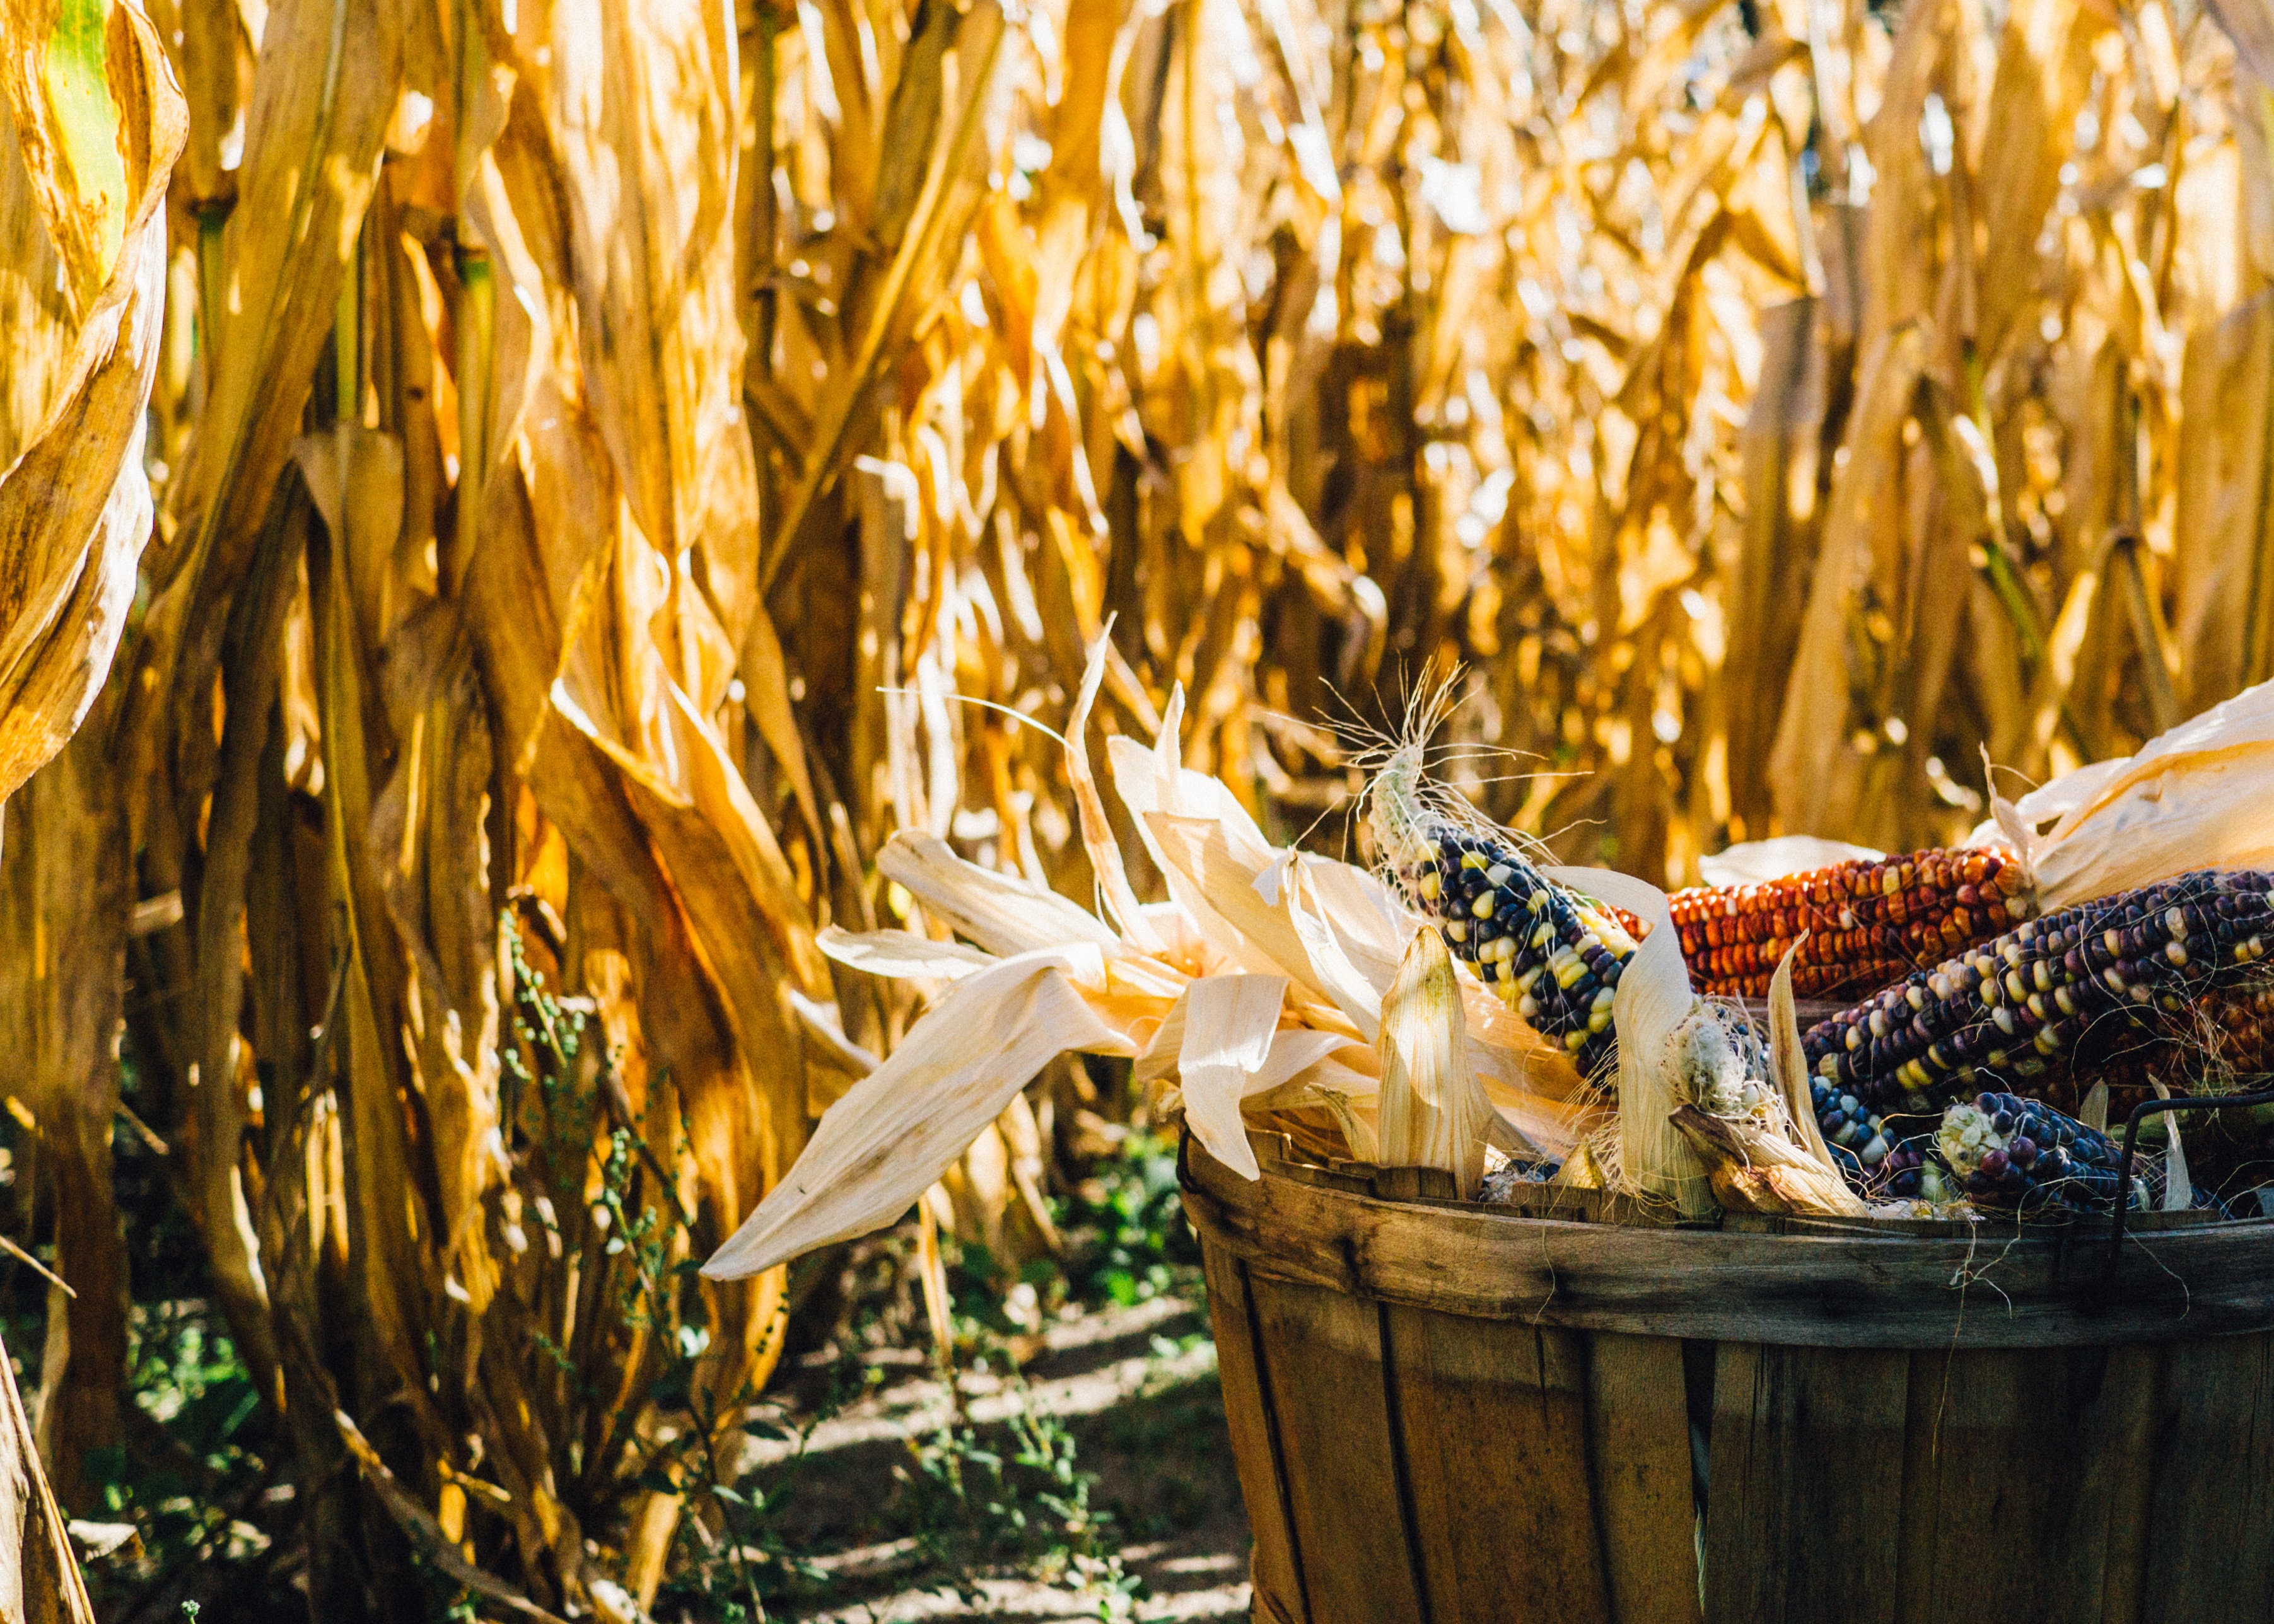
plant, farm, flower, food, farming, harvest, crop, autumn, corn, agriculture, bucket, grass family